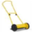
Label: lawn_mower